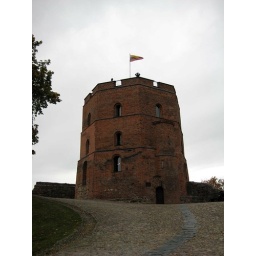
the castle tower in Vilnius